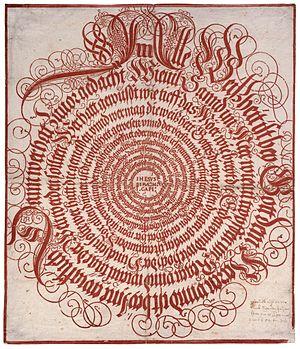
(Siracide, premier chapitre, traduction allemande), artiste anonyme, 1654
Le Siracide, appelé aussi l'Ecclésiastique ou Le Livre de Ben Sira le Sage, est l'un des livres sapientiaux de l'Ancien Testament écrit vers 200 av. J.-C. Le Siracide tient son nom de son auteur, Jésus Ben Sira.